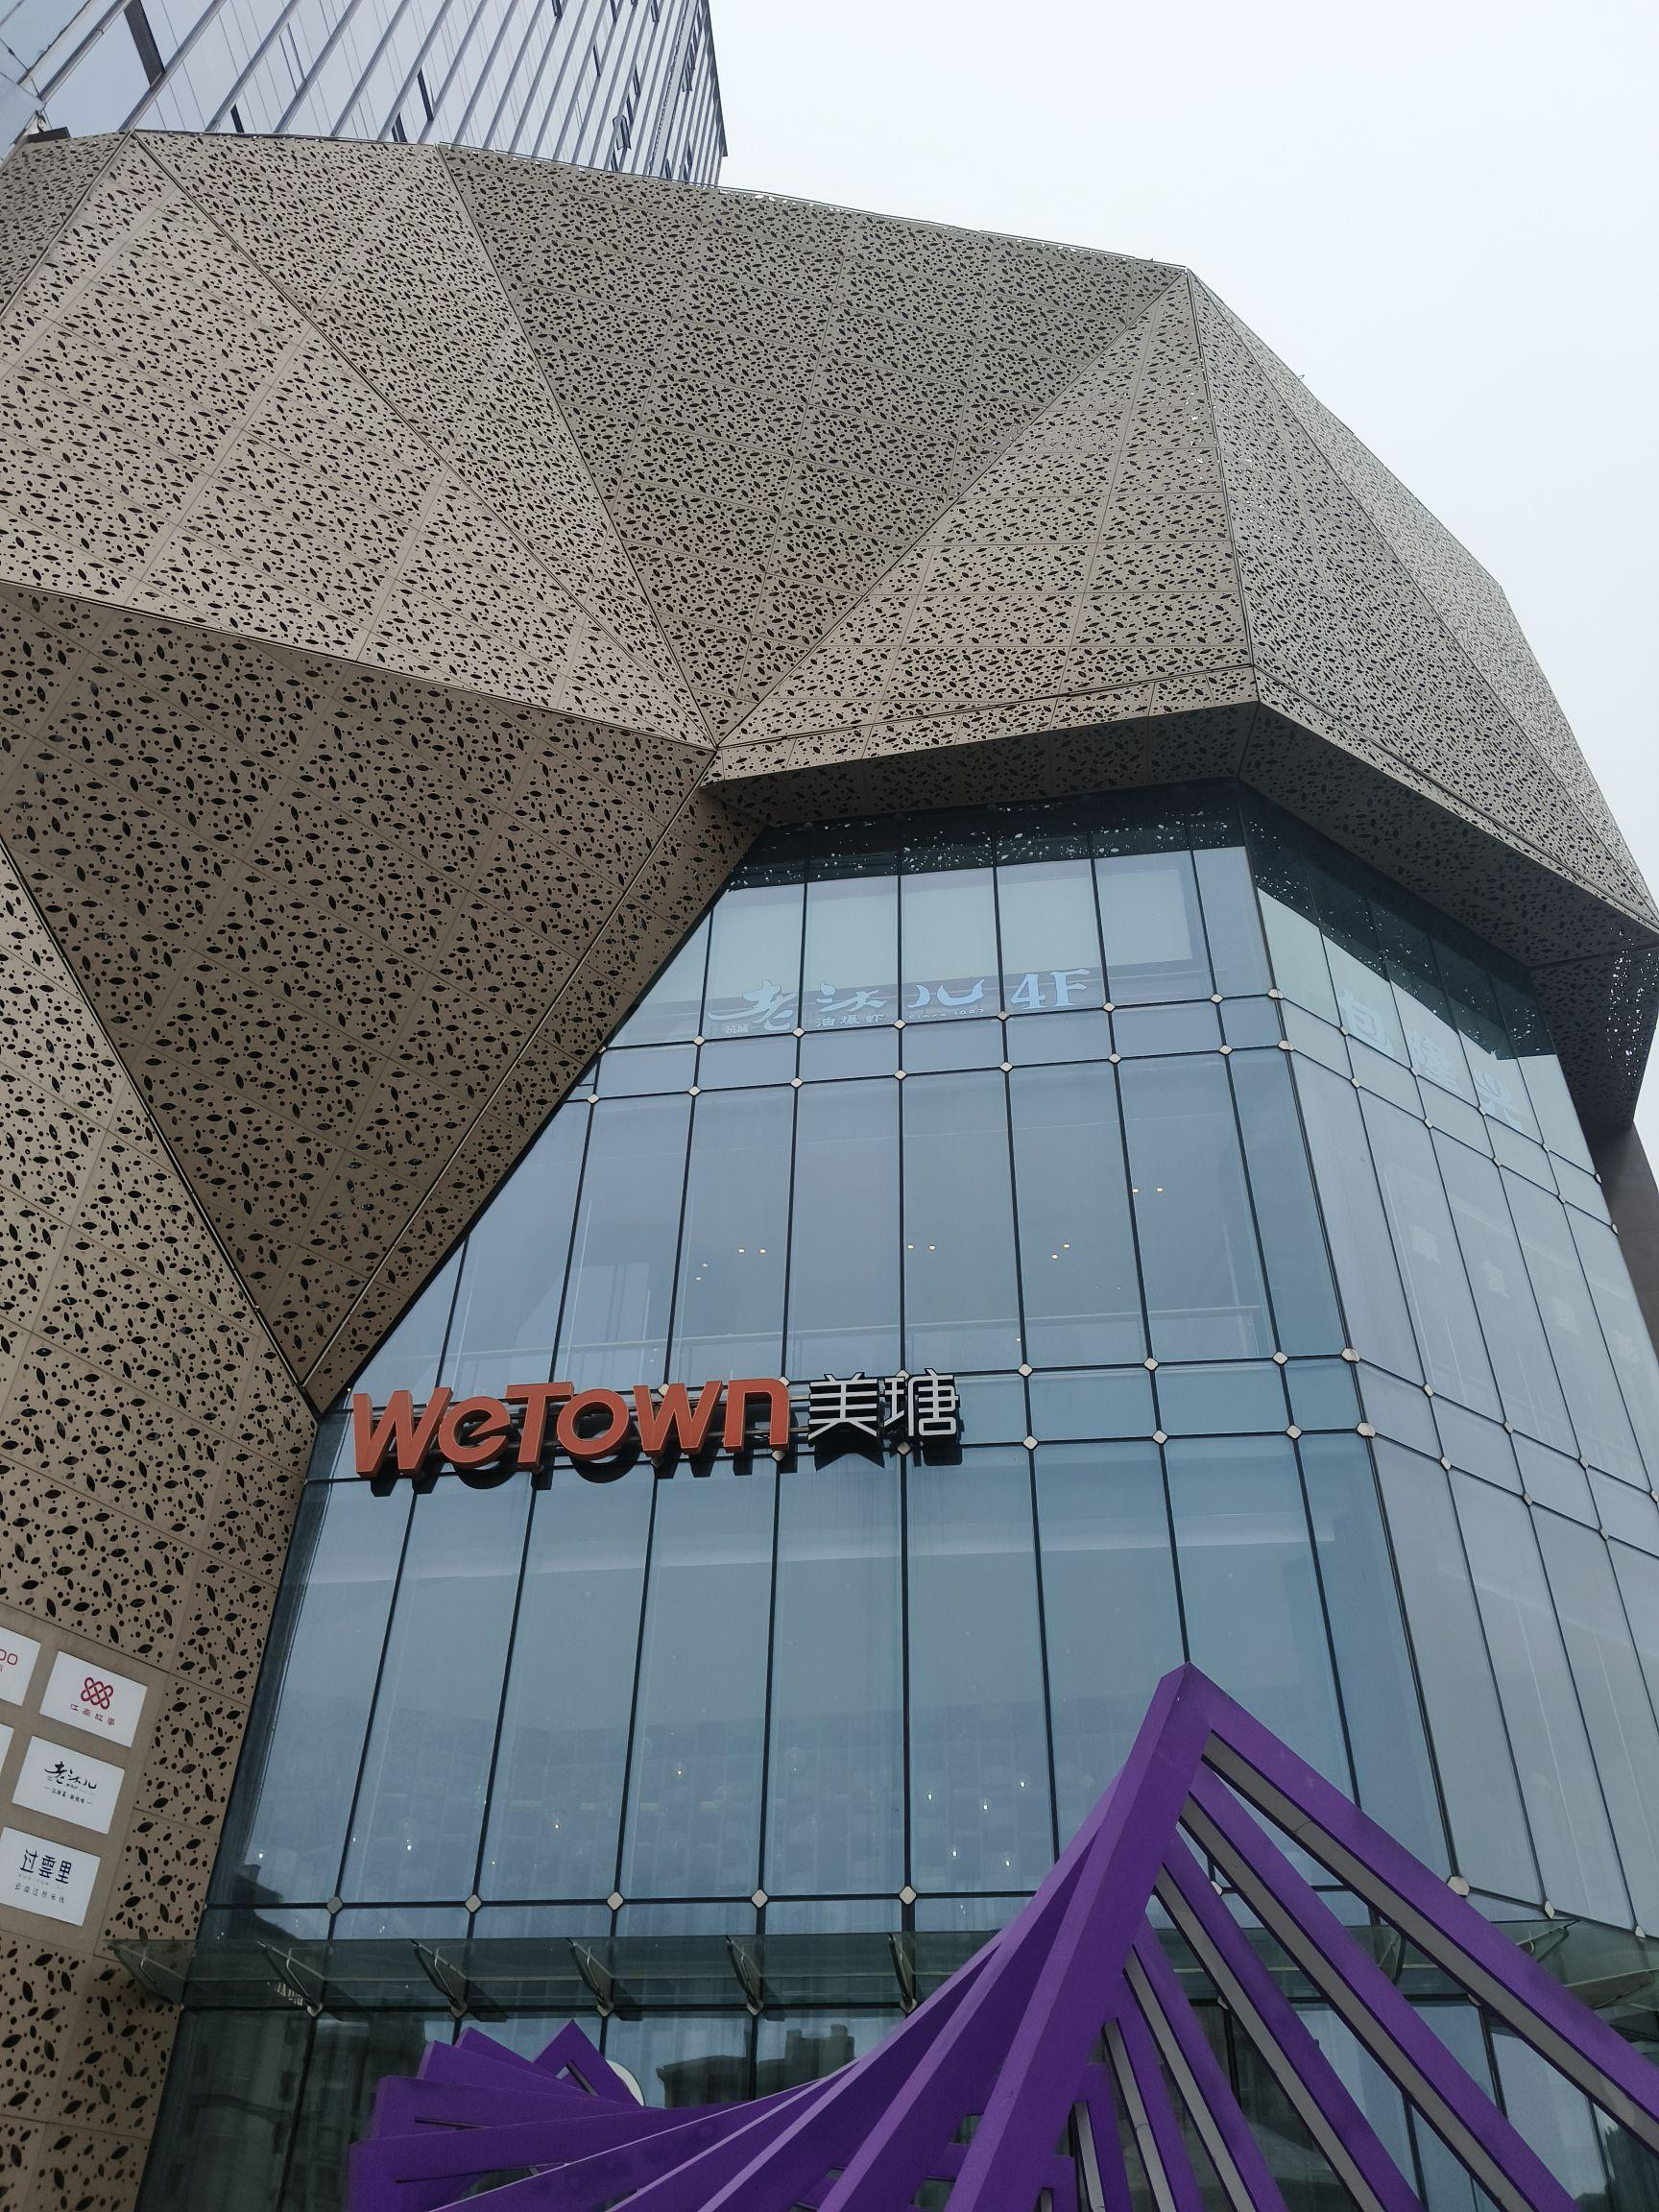
地标名称：美瑭广场
所在城市：杭州市·余杭区